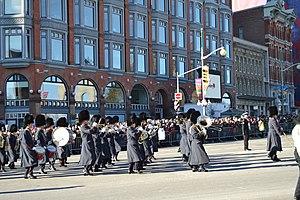
Jour du souvenir 2017 à Ottawa, Canada